Brimley Halt railway station

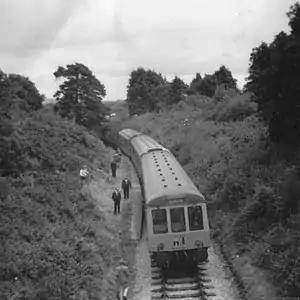
Brimley Halt with a special train in 1970

Brimley Halt was a railway station opened in 1928 by the Great Western Railway (GWR) to serve the south end of Bovey Tracey in South Devon, England. It had a single platform and was on a curved section of track without a passing loop or sidings. After closure to regular passenger services in 1959, its last known use by a passenger train was a special train to Bovey Tracey which stopped at Brimley Halt on 5 July 1970.